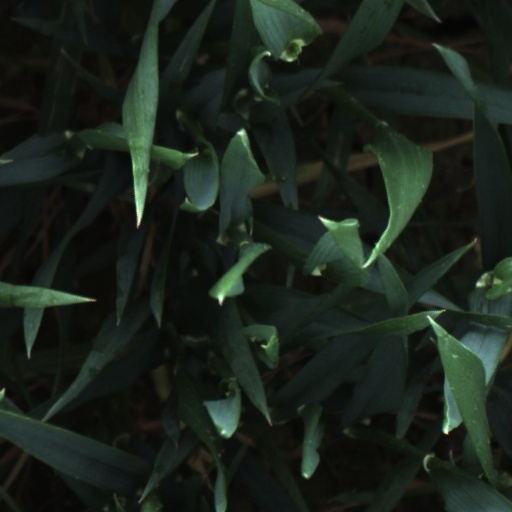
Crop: wheat